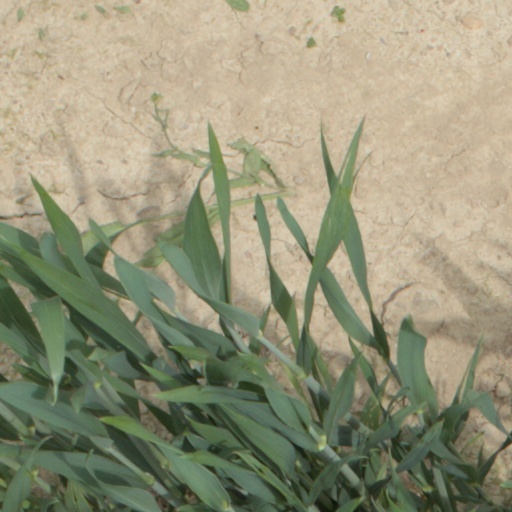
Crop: wheat